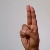
The image shows a hand gesture representing the letter 'U' in Indian Sign Language.